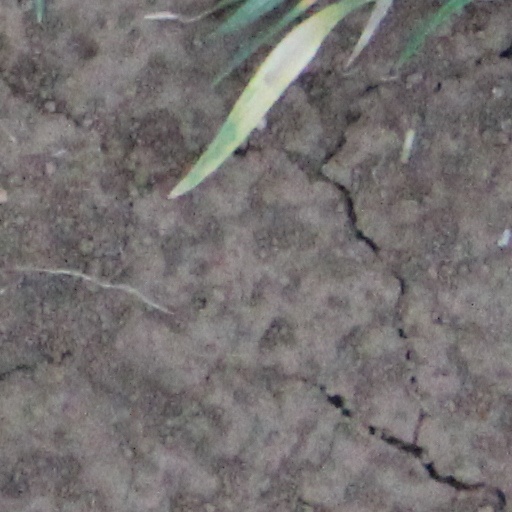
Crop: wheat